Tanis (musician)

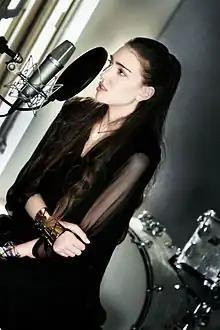
Tanis in 2016

Tanis Chalopin (born 10 November 1993) is a French-Singaporean singer, songwriter, composer, and musician.